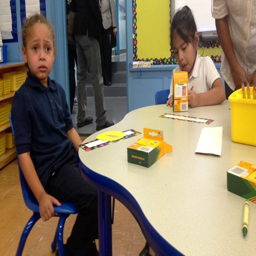
the first day of kindergarten .